Martín de Mayorga

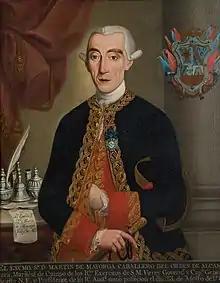

Martín de Mayorga Ferrer (12 September 1721 in Barcelona – 28 July 1783 in Cádiz) was a Spanish military officer, governor of the Captaincy General of Guatemala (from June 1773 to 1779), and interim viceroy of New Spain (from 23 August 1779 to 28 April 1783).